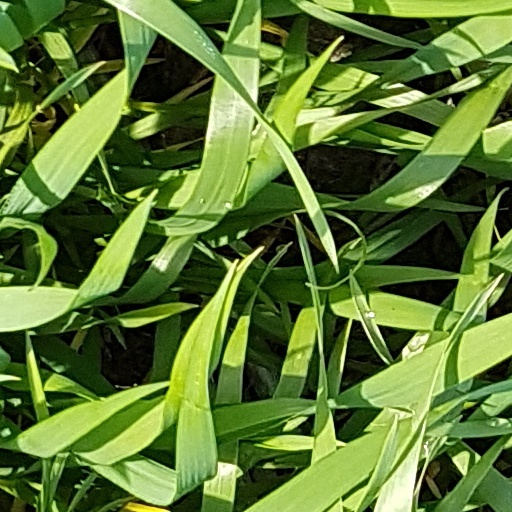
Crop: wheat